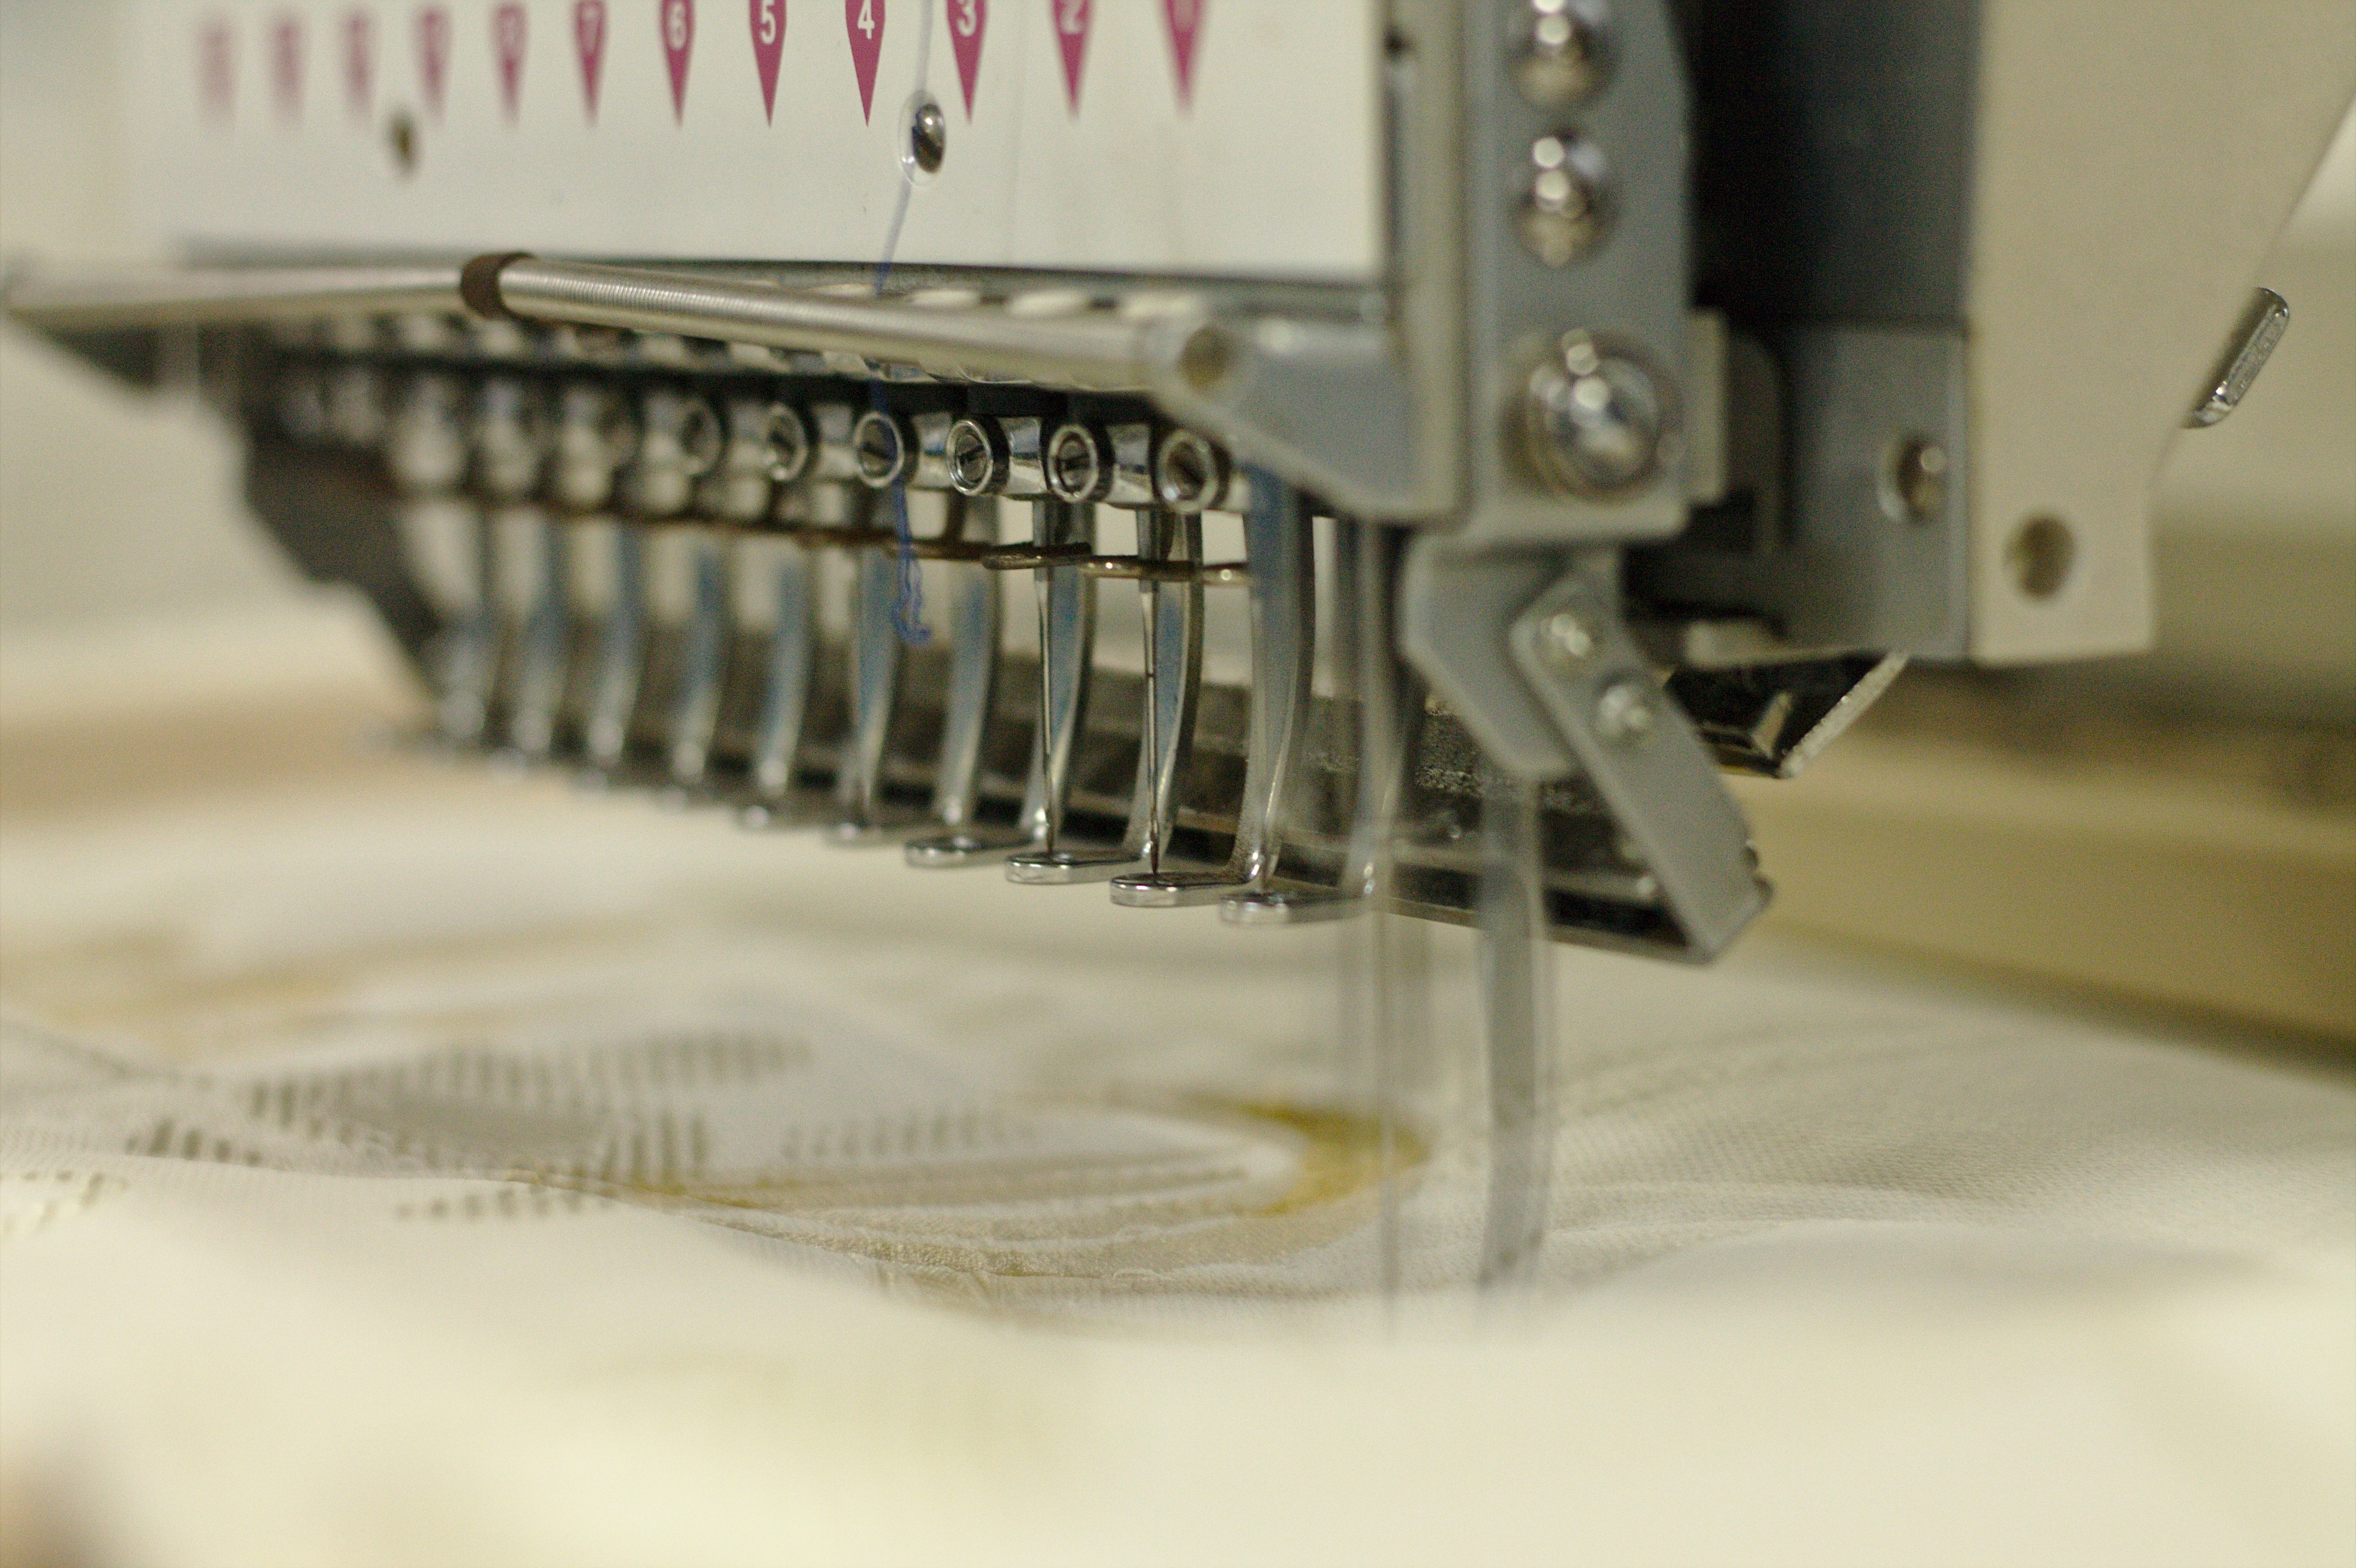
machine, cloth, sewing, manufacturing, art, production, tissue, embroiderer